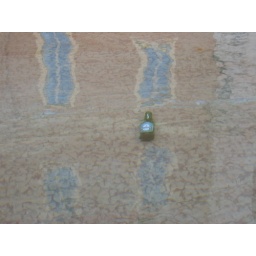
Beer bottle in a water fountain (close up)